John de Vere, 12th Earl of Oxford

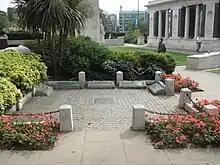
Site of the scaffold on Tower Hill

After the Yorkist victory at the Battle of Northampton in July 1460, Oxford appears to have suffered from ill health. In November of that year, he was exempted, "in consideration of his infirmities", from appearing in person before the King or in Council or Parliament. If he was feigning illness in order to maintain a low profile in the face of the new Yorkist regime under King Edward IV, the ploy was unsuccessful. In February 1462 Oxford was arrested, together with his son Aubrey and Sir Thomas Tuddenham, his former opponent in Norfolk and now a fellow Lancastrian loyalist, Sir John Montgomery, Sir William Tyrrell and John Clopton, and convicted of high treason before the Constable of England, John Tiptoft, 1st Earl of Worcester. On 26 February 1462 Oxford was beheaded on Tower Hill. Then he was buried in the church of the Austin Friars, London. His eldest son, Aubrey, had been executed there six days earlier, and Oxford was therefore succeeded by his second son, John de Vere, 13th Earl of Oxford.